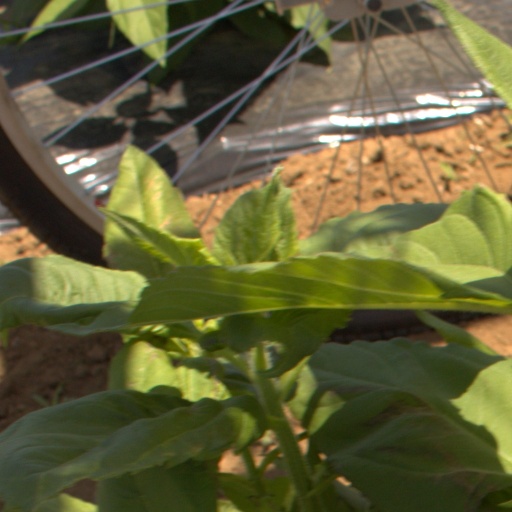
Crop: Jerusalem artichoke